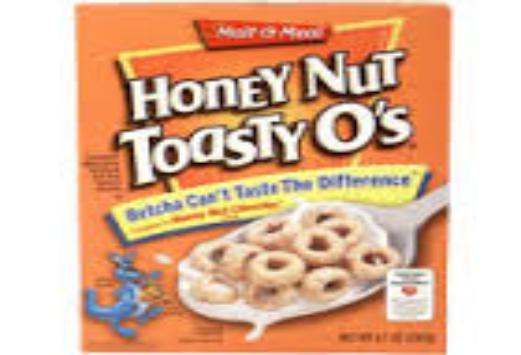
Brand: Honey Nut Toasty O's
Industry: Food